Somerville station (Fitchburg Railroad)

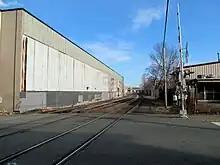
The Park Street grade crossing in 2012

A short-lived station opened at Kent Street in 1842. By 1851, Somerville station was located to the east at Park Street, near the junction of the Harvard Branch Railroad. The station building was located on the north side of the tracks, just west of Park Street. Like Union Square and other local stops, Somerville was served primarily by Lexington Branch trains in the mid-19th century.